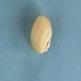
Maize quality: Good